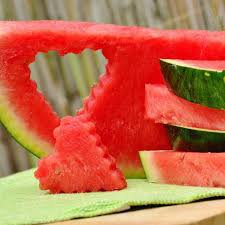
Label: Watermelon